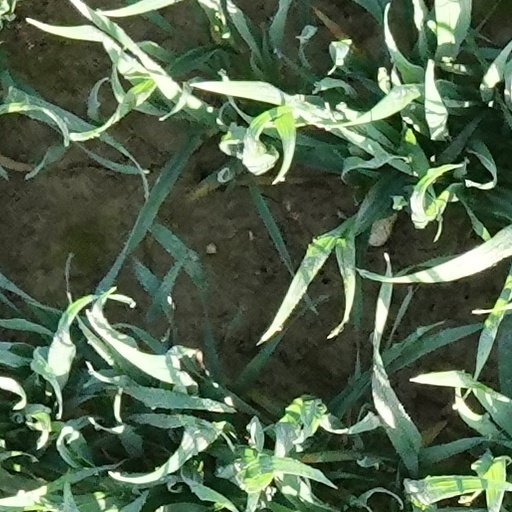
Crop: wheat